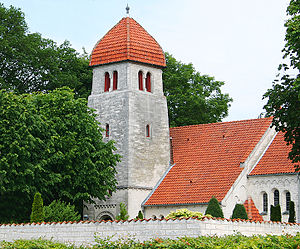
Højerup Kirke
Højerup Kirke
Højerup Kirke er en kirke i Højerup Sogn i Stevns Kommune.